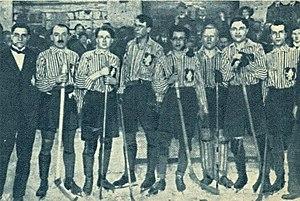
Équipe de Bohême de hockey sur glace dans l'année 1914, Championnat d'Europe. De gauche à droite: Václav Pondělíček, Jan Fleischman, Karel Pešek ""Káďa"", František Rublič, Jaroslav Jirkovský, Karel Wälzer, Josef Páral a Jan Palouš."